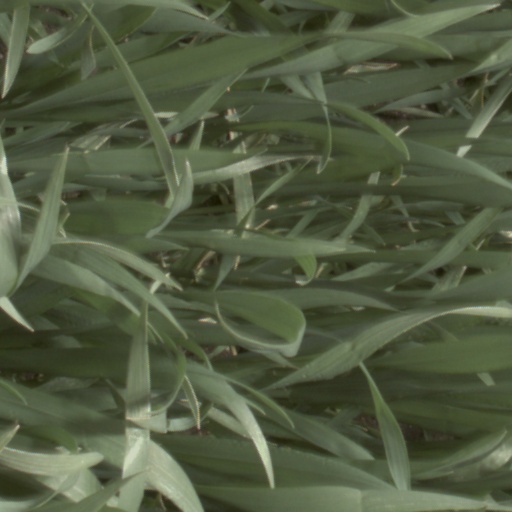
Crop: wheat